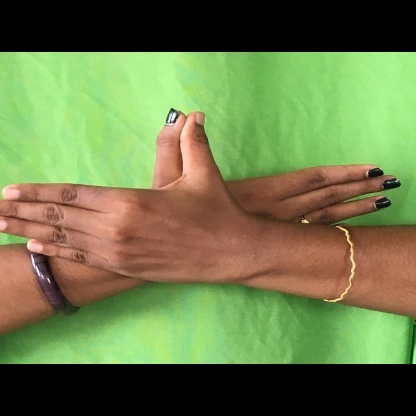
Mudra: Garuda